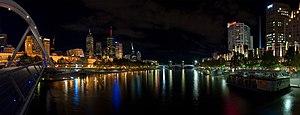
Le Yarra est un fleuve situé dans le sud de l'État de Victoria, en Australie. La ville de Melbourne a été fondée sur son cours, à son embouchure avec l'océan Indien dans la baie de Port Phillip.